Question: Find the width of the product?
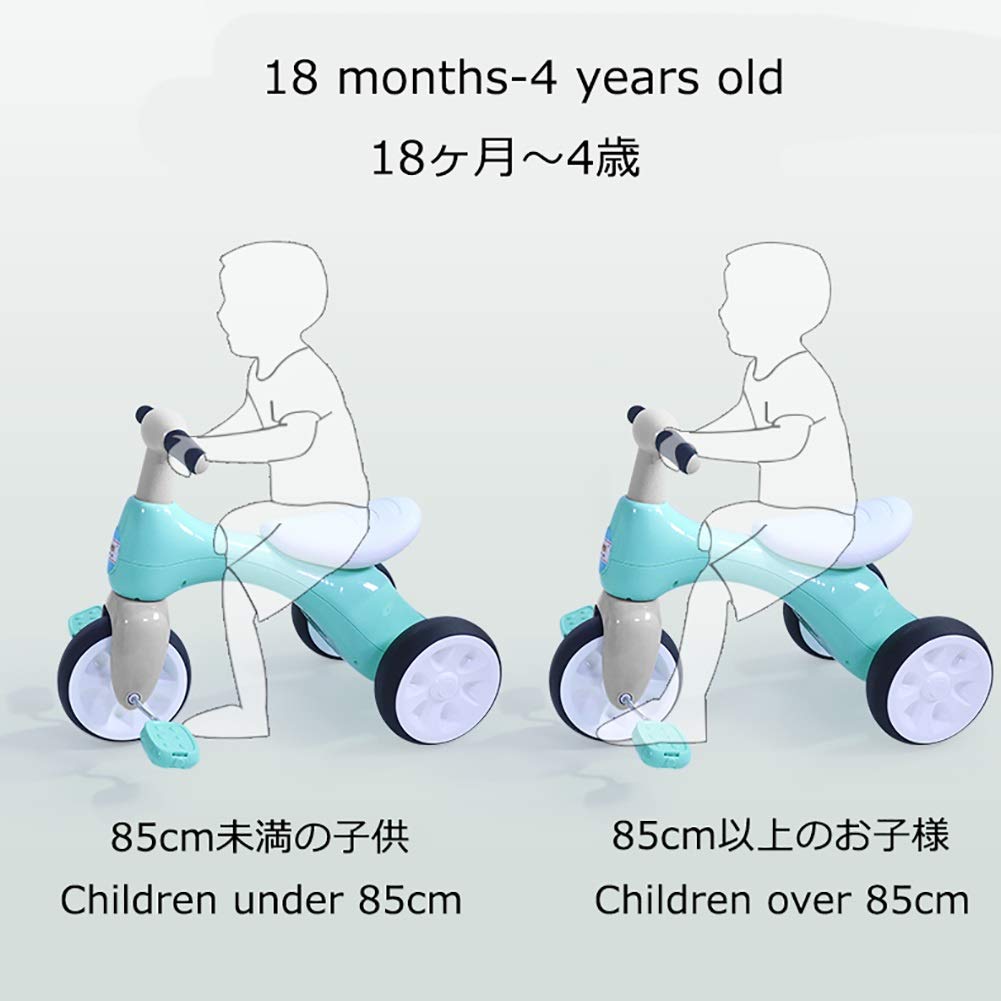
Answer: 85.0 centimetre